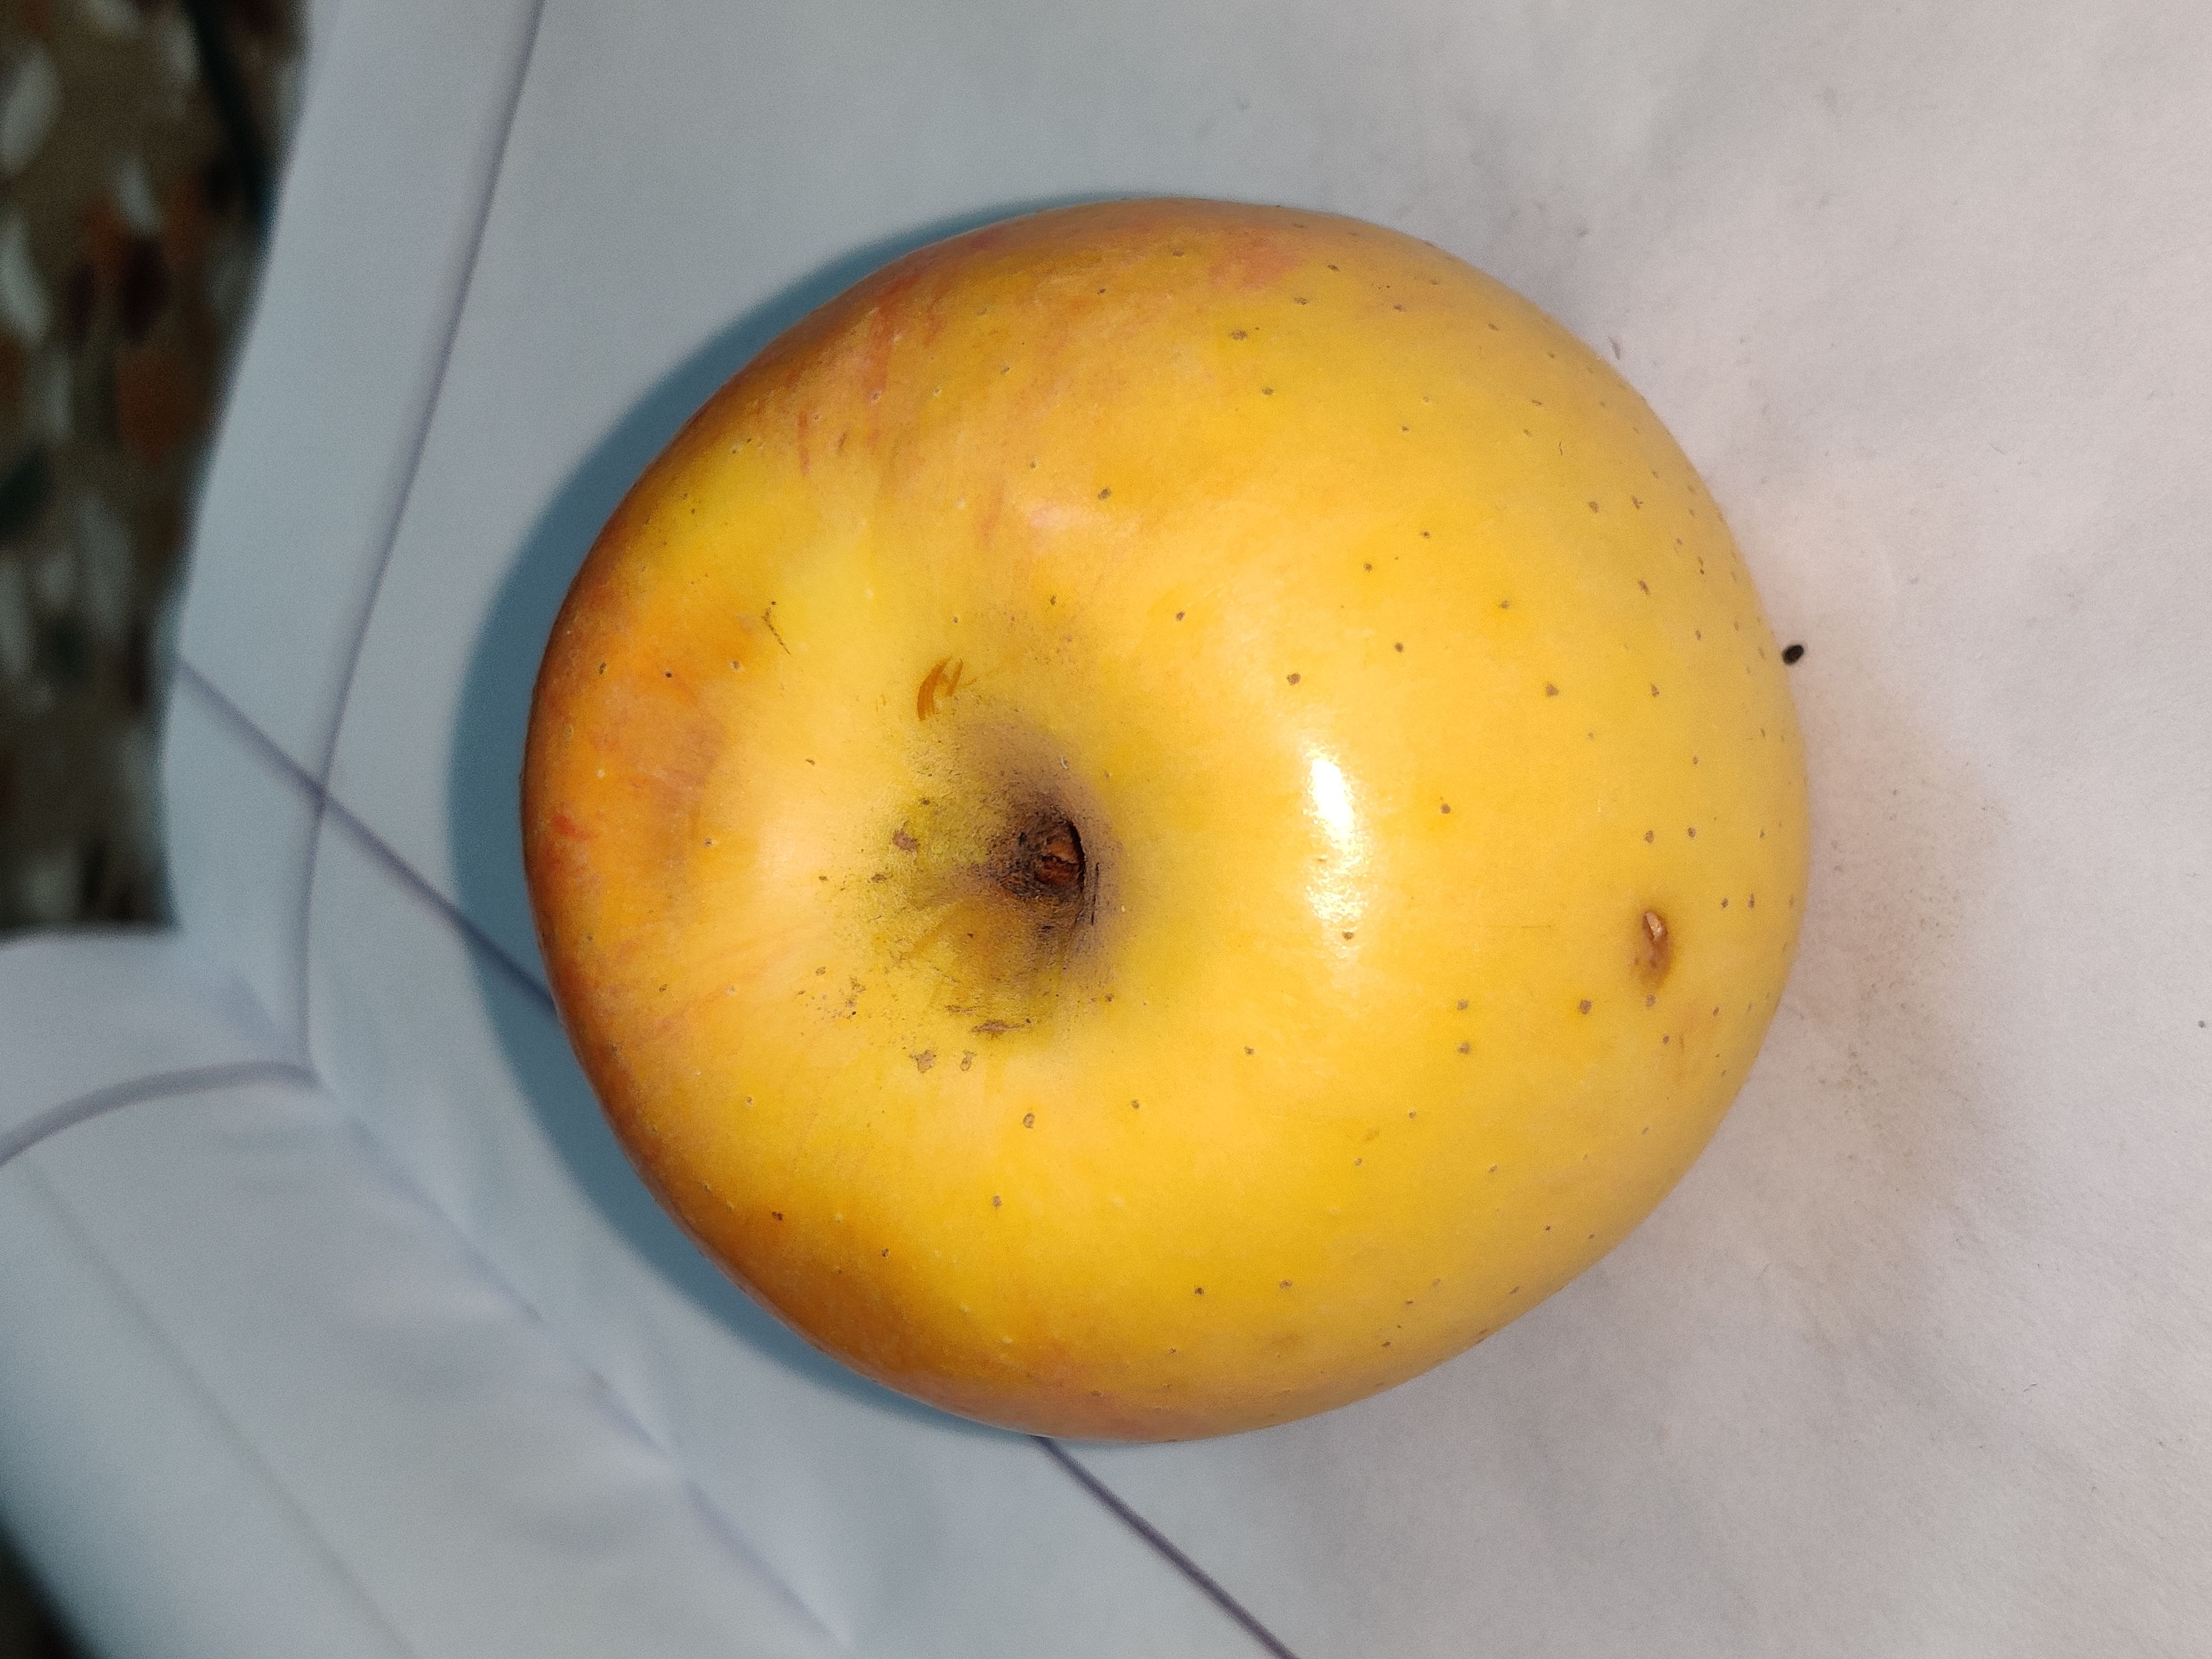
Fruit: apple
Grade: 2nd-grade